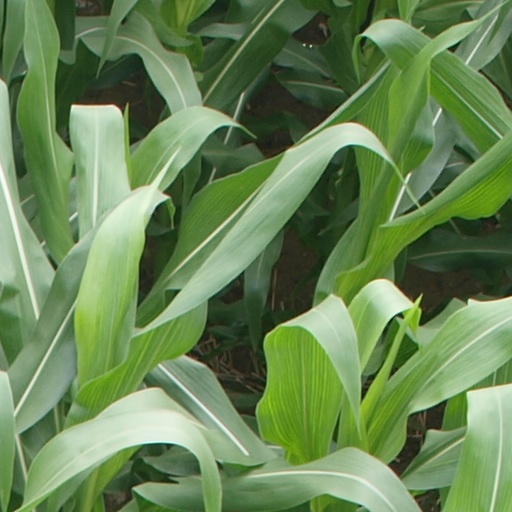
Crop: maize; corn